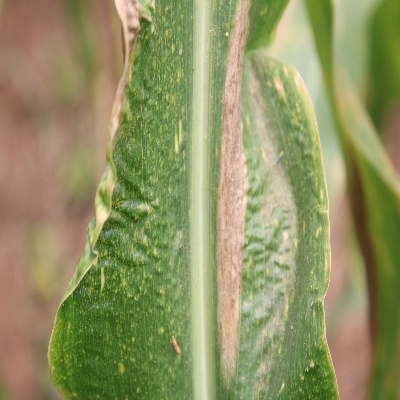
Crop: Maize
Condition: leaf spot